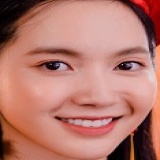
ca sĩ Jang Mi